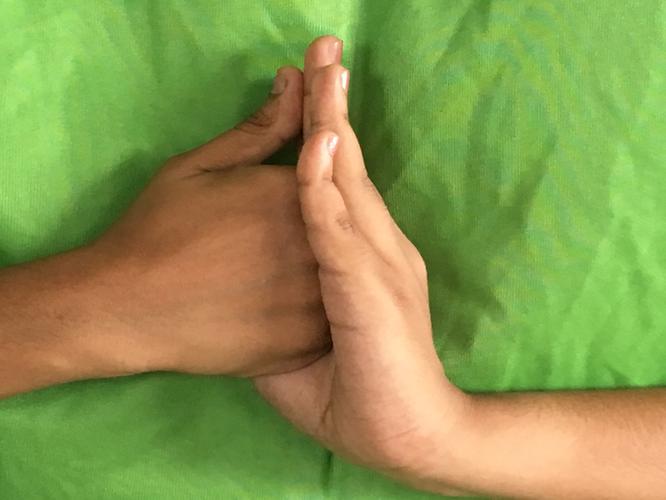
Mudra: Shanka
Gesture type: double_hand